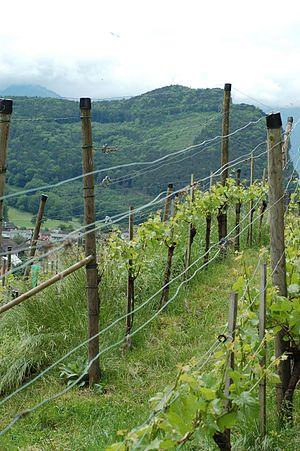
Longtemps, la viticulture fut une spécialité de quelques pays — dont la Grèce, l'Italie, la France, l'Allemagne, l'Espagne et le Portugal — mais aujourd'hui, une cinquantaine de pays peuvent disputer à l'Europe le privilège de planter des vignes et de récolter du vin. La tradition biblique selon laquelle la divinité aurait accordé à Noé échoué sur le mont Ararat le privilège de planter la vigne recouvre une réalité historique puisque les premières vignes cultivées pendant l'Antiquité l'ont été dans le Croissant fertile. Toutefois, les recherches scientifiques ont prouvé que les premières vinifications se sont faites dans l'actuelle Géorgie il y a près de 8'000 ans.